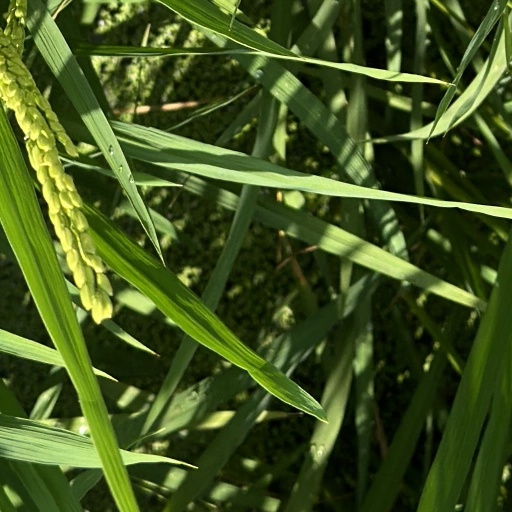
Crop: rice